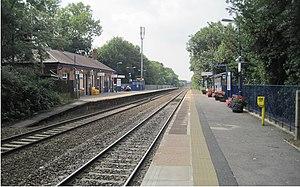
La gare de Warwick est une gare ferroviaire desservant la ville de Warwick au Royaume-Uni.